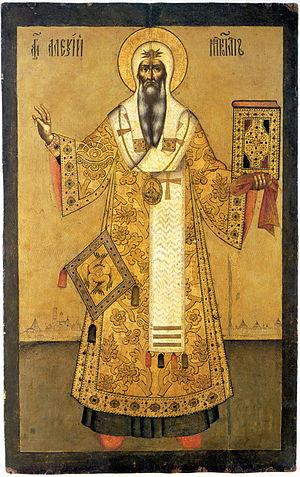
Fiodor Akinfovitch Biakont vécut au XIVᵉ siècle. Il est considéré comme l'ancêtre de plusieurs familles de la noblesse russe : les familles Ignatiev, Plechtcheïev, Bestoujev, Basmanov, Jerebtsov.